Dash Mihok

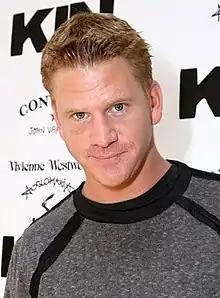
Mihok in May 2007

Dashiell Raymond Mihok (born May 24, 1974) is an American actor and director known as Brendan "Bunchy" Donovan in Showtime's "Ray Donovan".